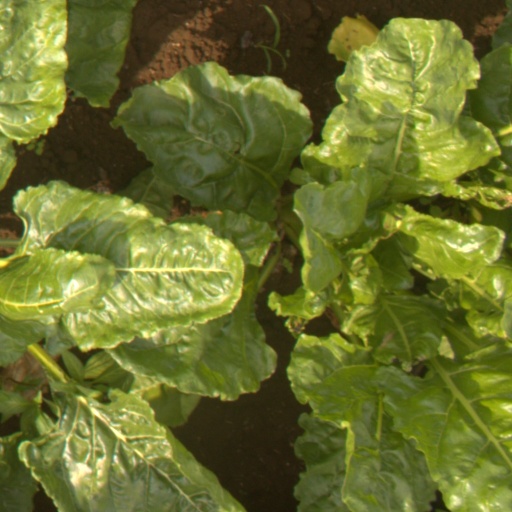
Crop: sugar beet